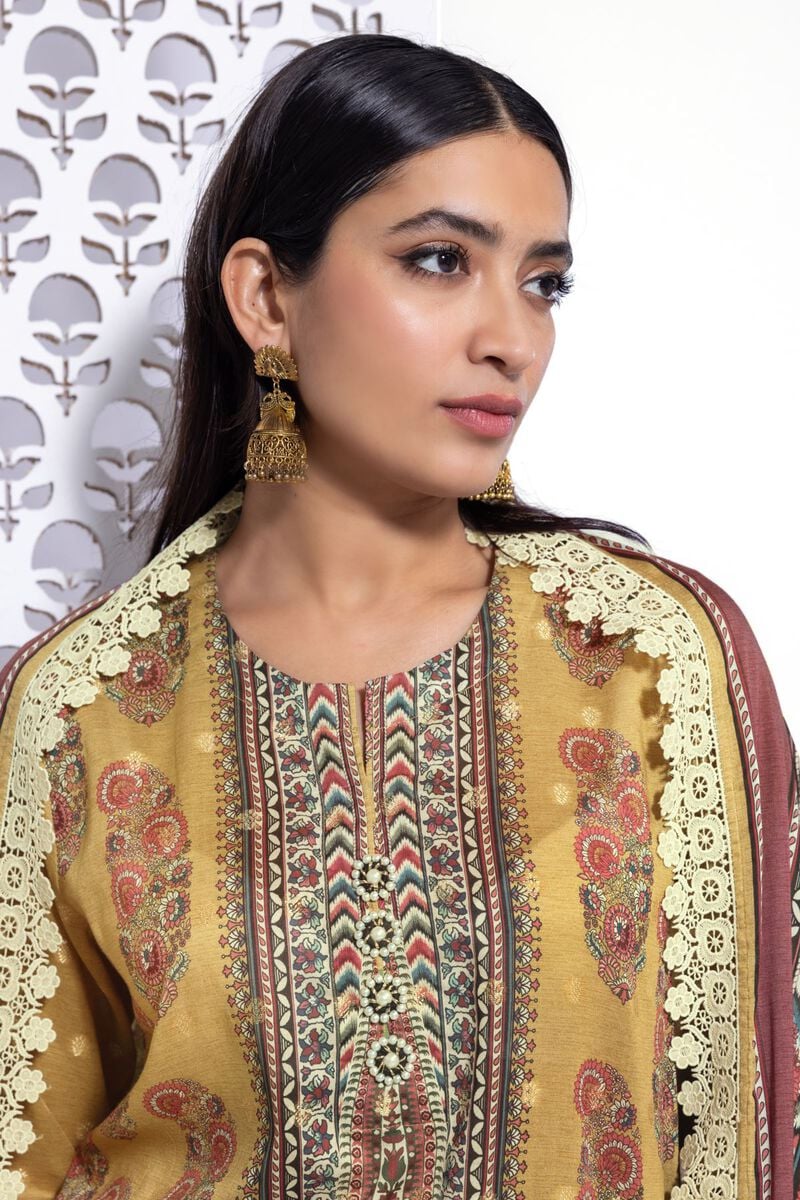
gold multi embroidered salwar suit